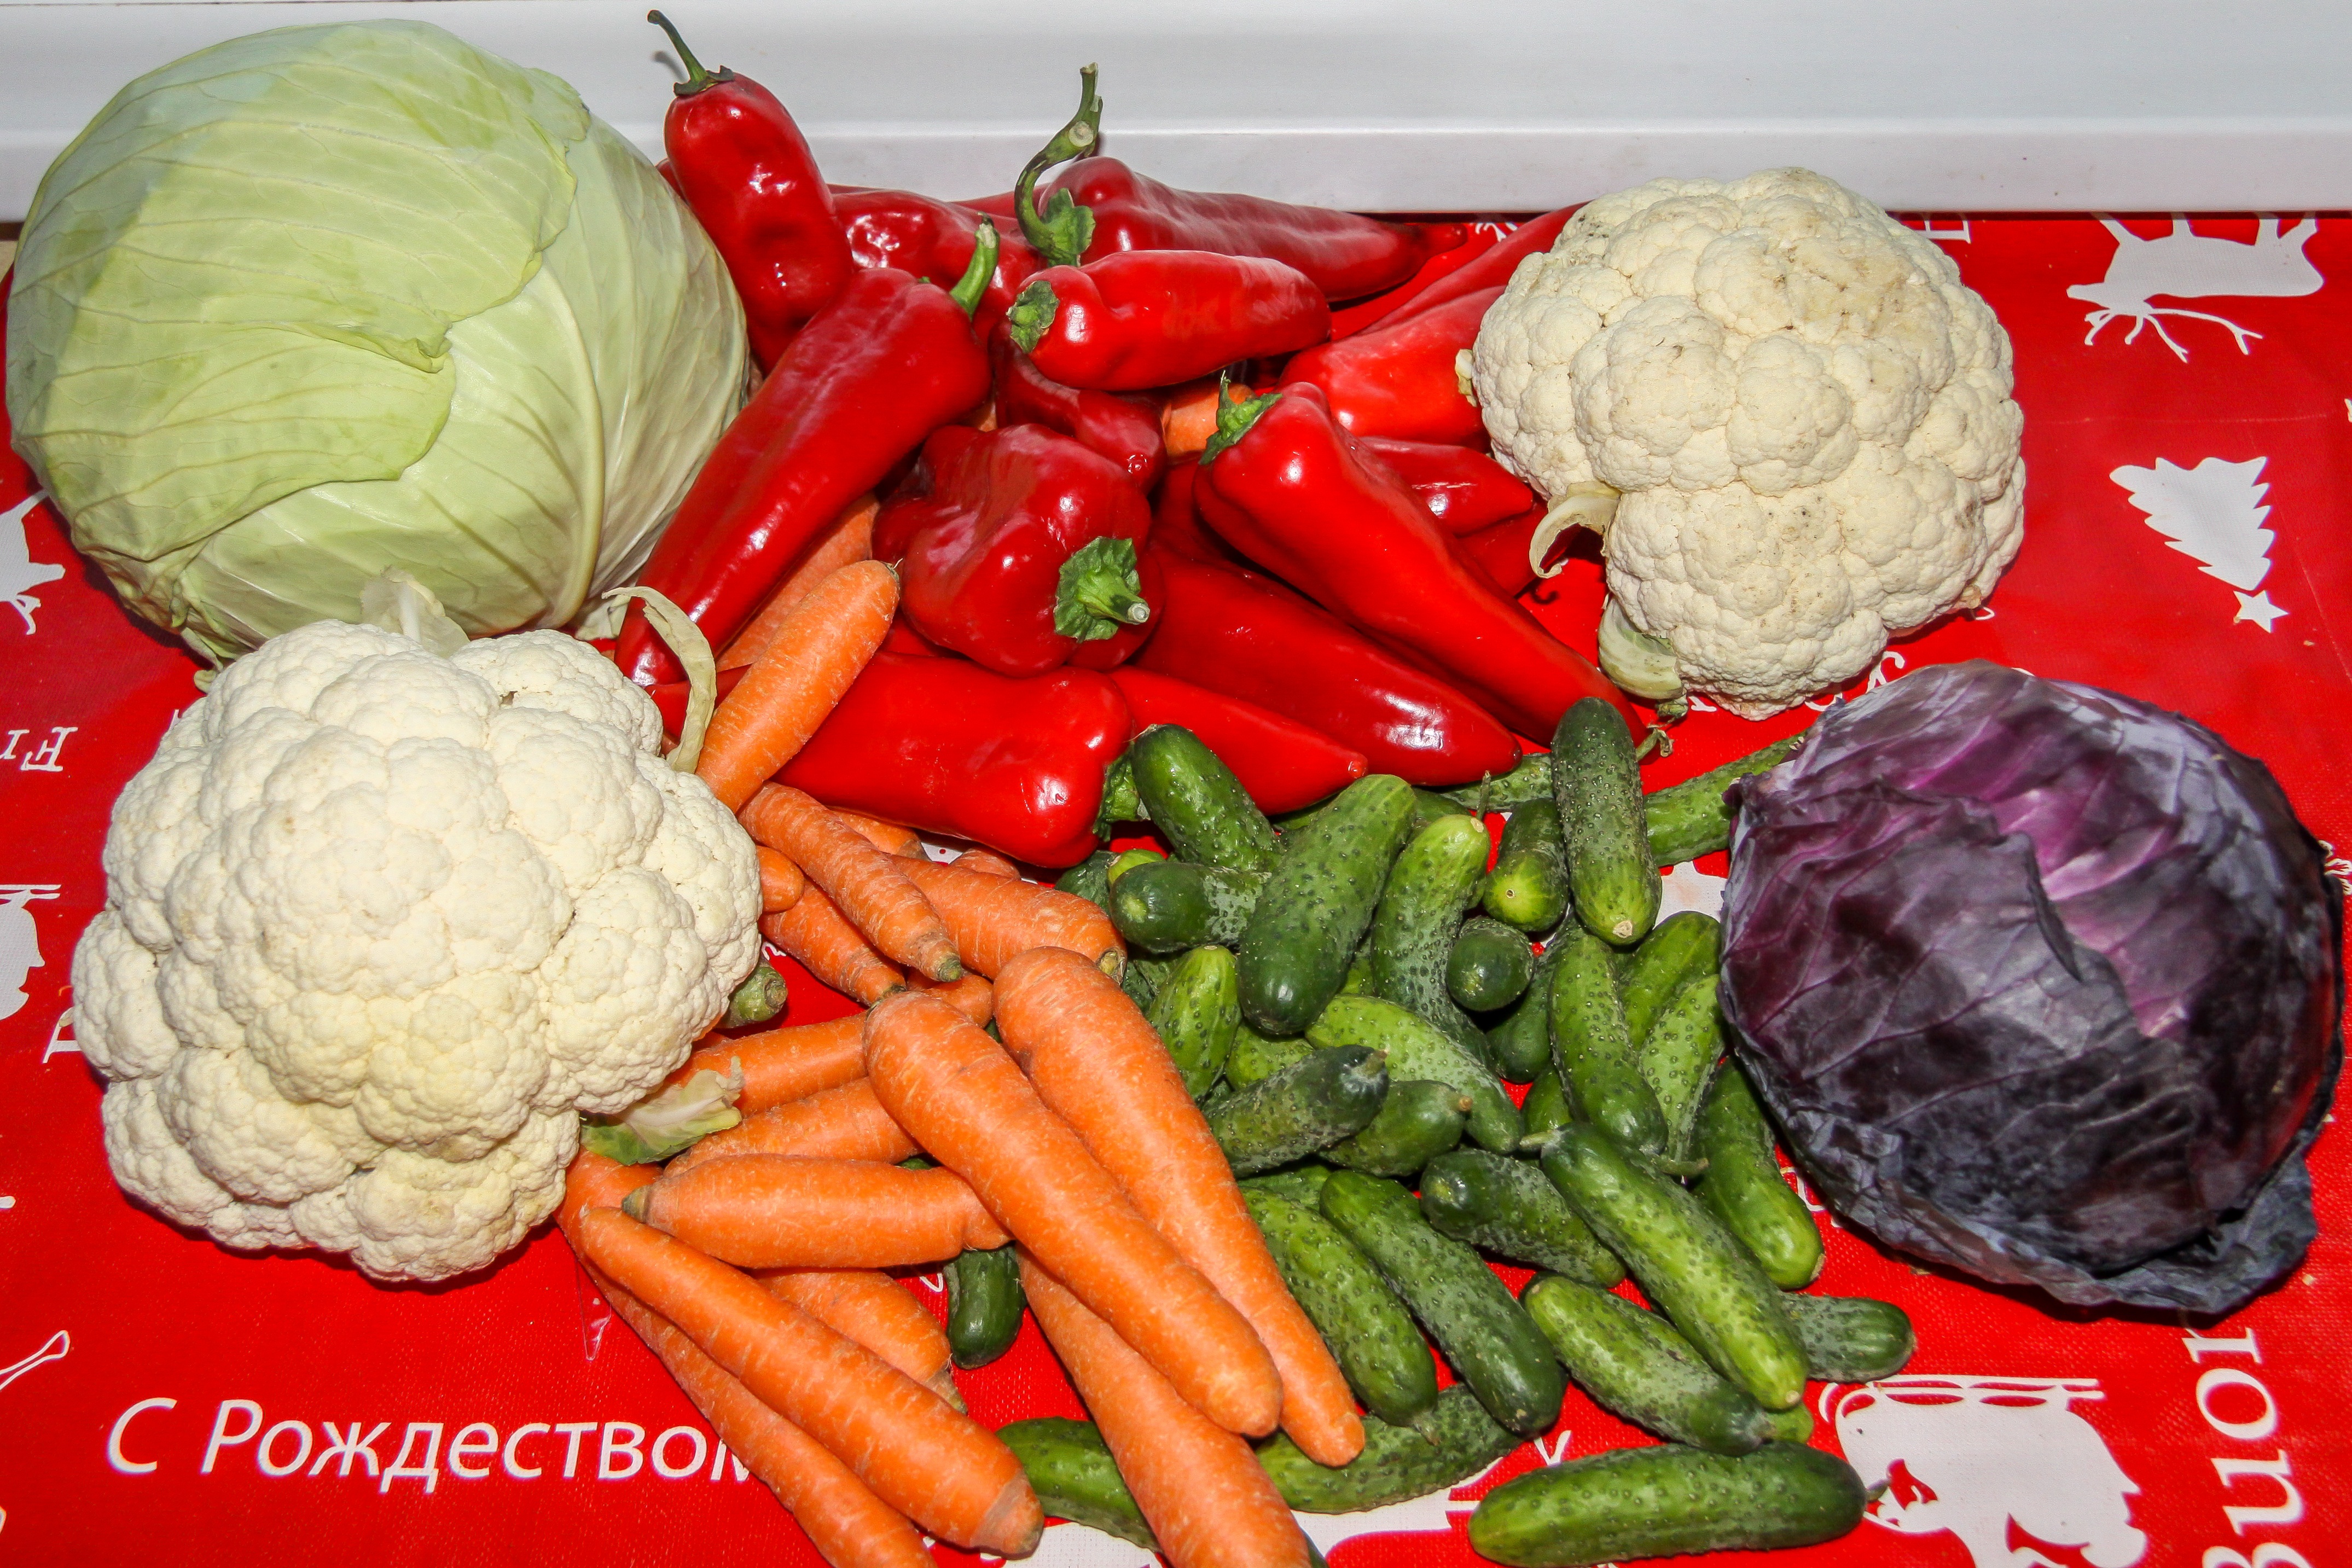
nature, dish, food, produce, vegetable, natural, fresh, agriculture, healthy, vegetables, peppers, vegetarian, raw, cabbage, vitamins, cauliflower, carrots, cucumbers